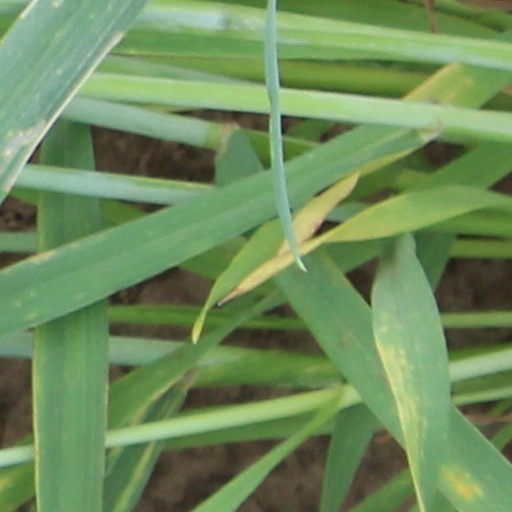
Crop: wheat